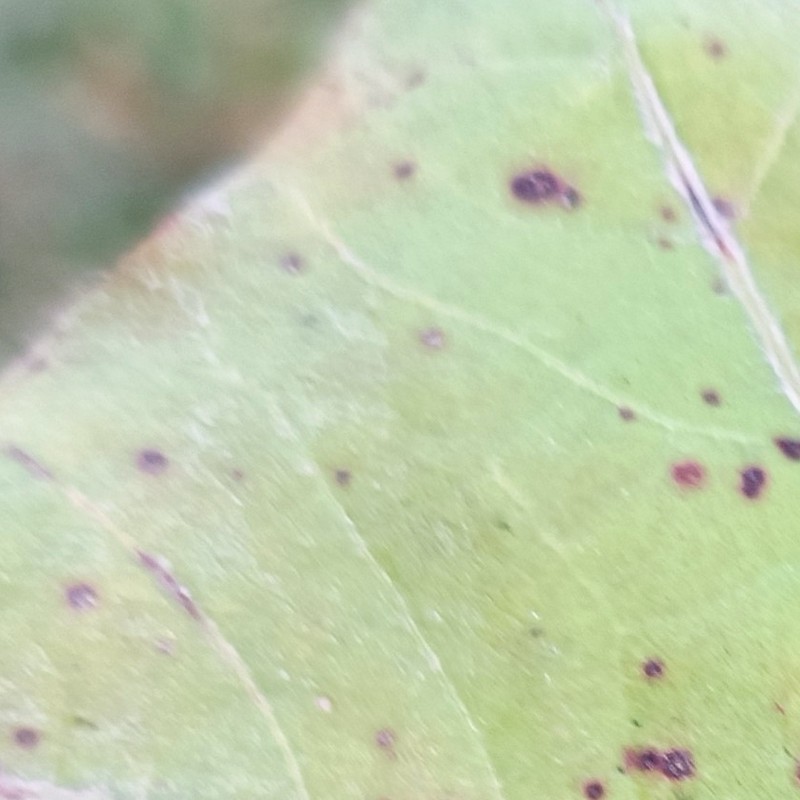
Label: Bacterial Blight